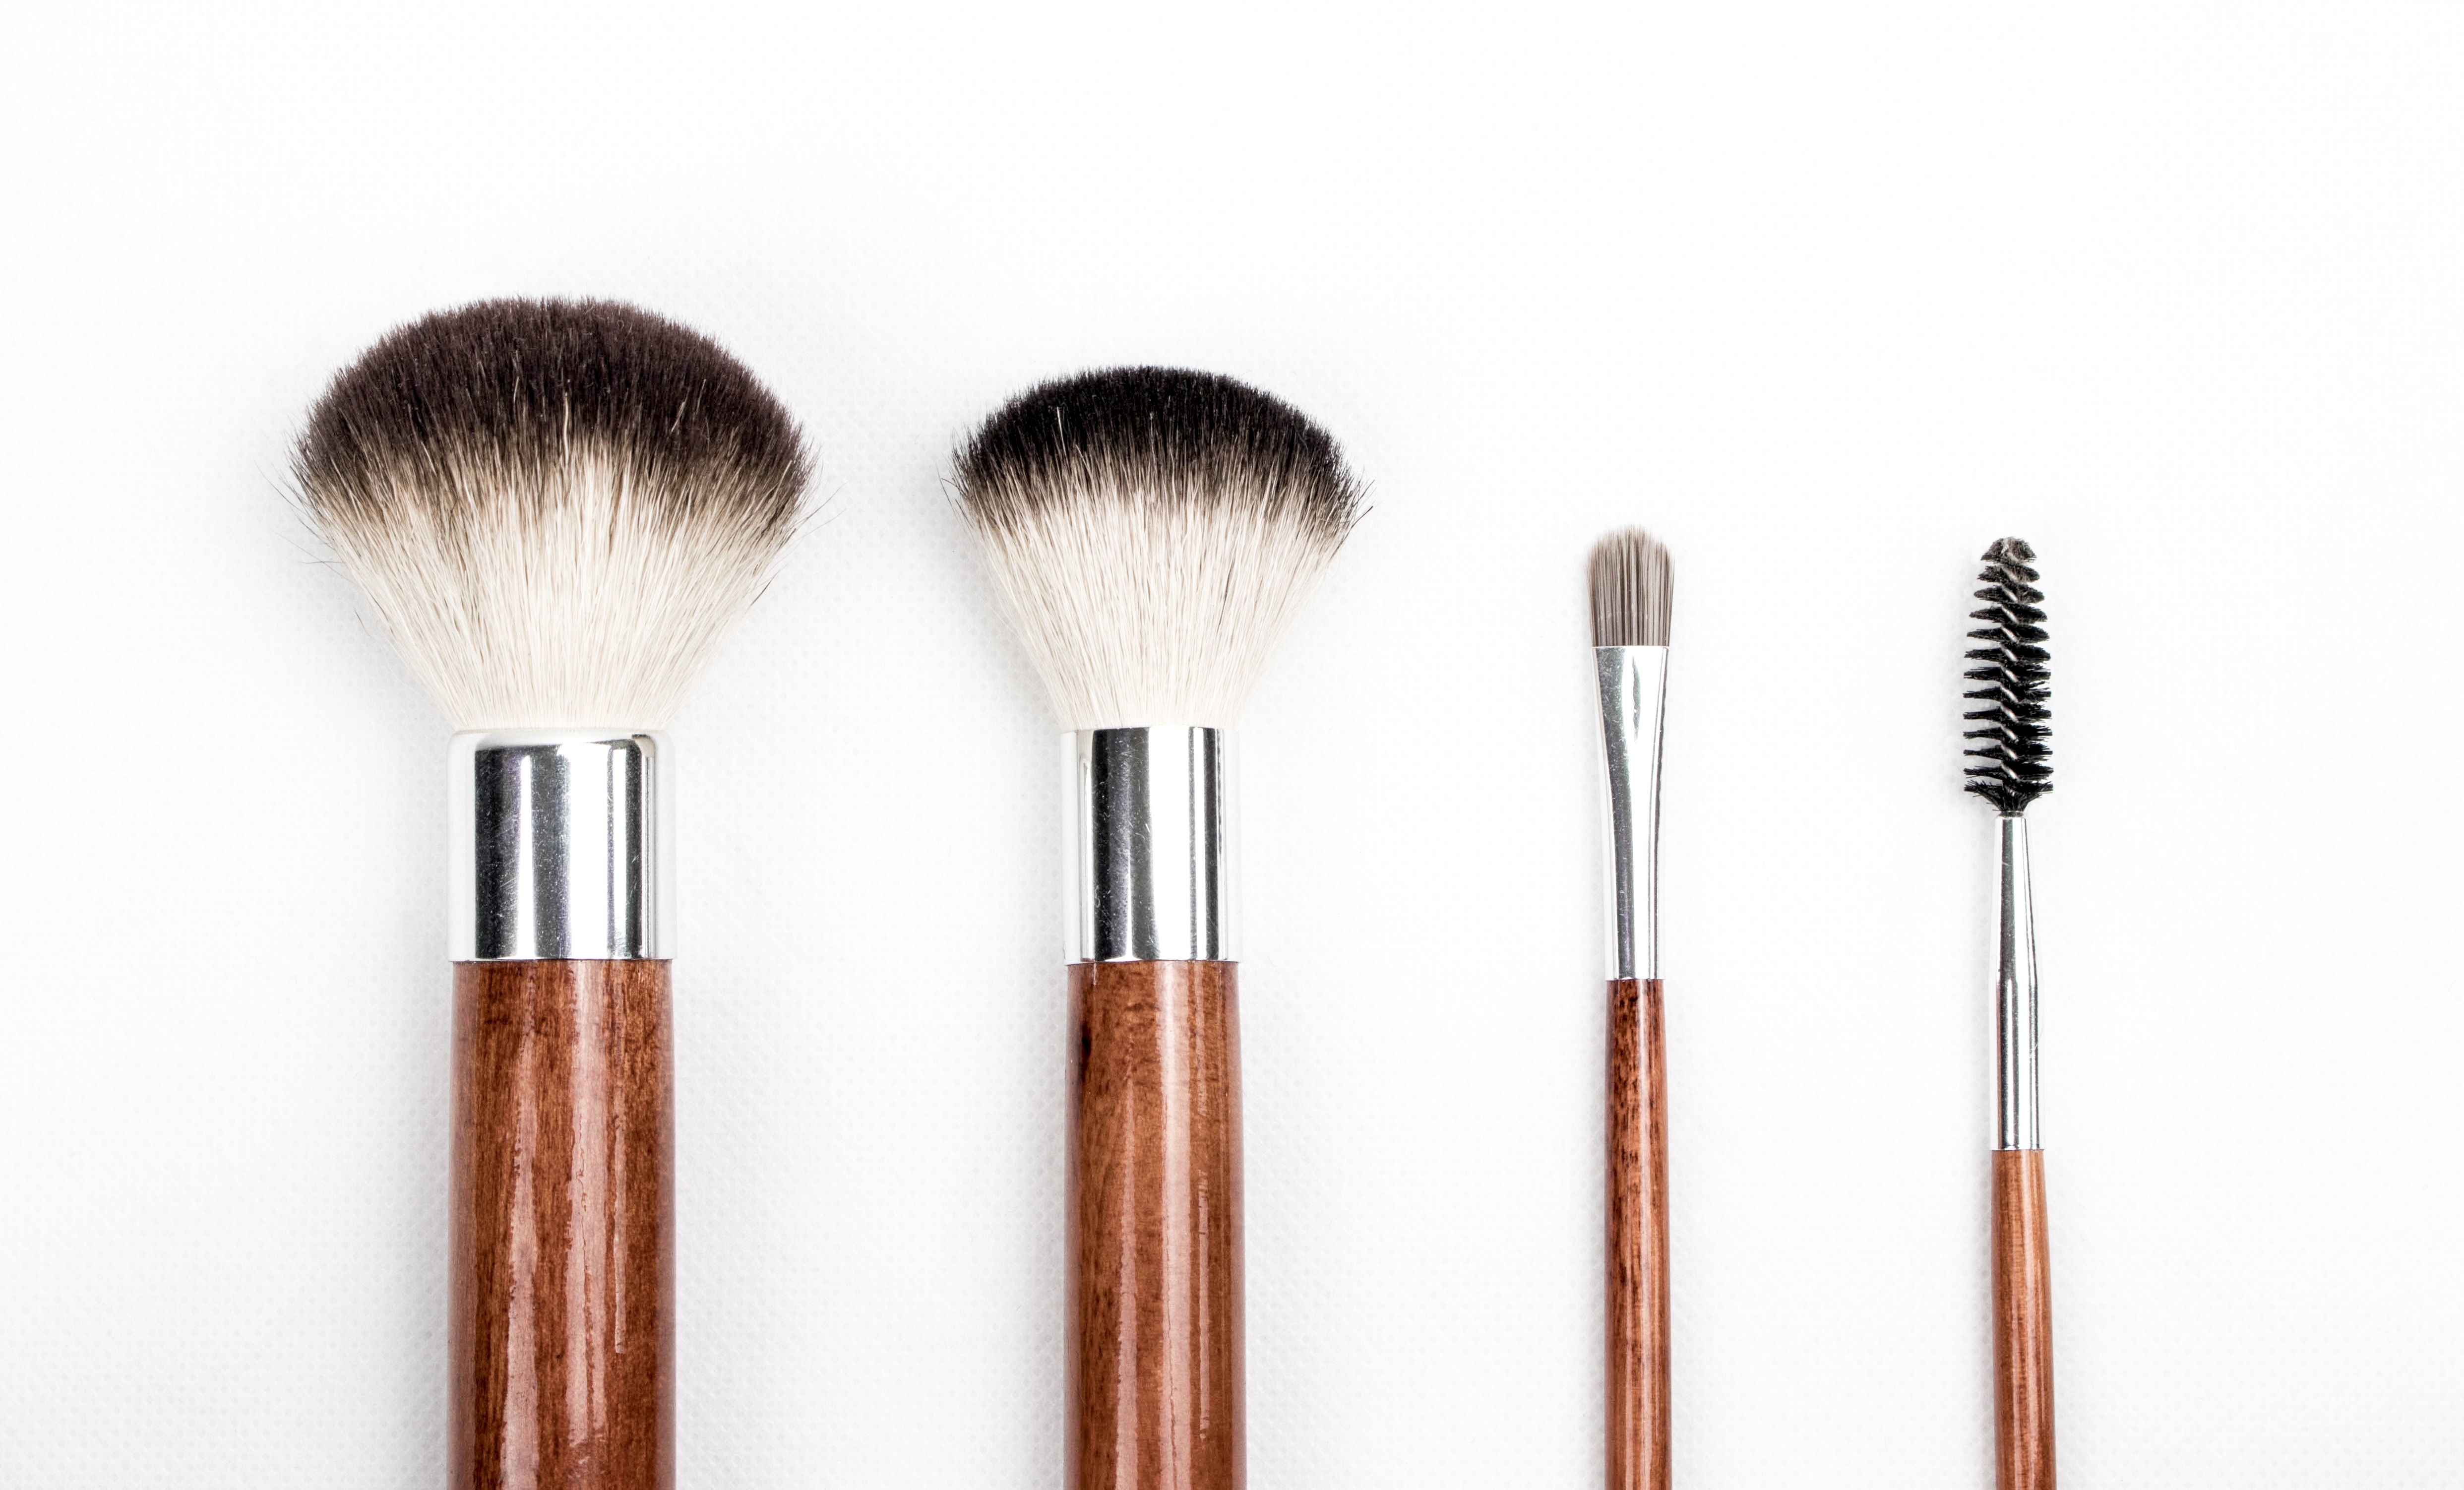
brush, tool, powder, makeup, make up, makeup brush, rouge, beauty, cosmetics, bristles, applying, eye shadow